W. C. Fields

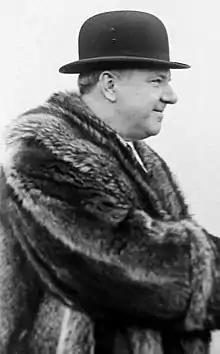

Fields continued personally and with legal counsel to protect his comedy material during the final decades of his career, especially with regard to that material's reuse in his films. For example, he copyrighted his original stage sketch "An Episode at the Dentist's" three times: in January 1919 and twice again in 1928, in July and August. Later, 13 years after its first copyright registration, that same sketch continued to serve Fields as a framework for developing his already noted short "The Dentist". He also copyrighted his 1928 sketch "Stolen Bonds", which in 1933 was translated into scenes for his two-reel "black comedy" "The Fatal Glass of Beer". Other examples of Fields's stage-to-film use of his copyrighted material is the previously discussed 1918 "Follies" sketch "An Episode on the Links" and its recycling in both his 1930 short "The Golf Specialist" and in his feature "You're Telling Me!" in 1934. "The Sleeping Porch" sketch that reappears as an extended segment in "It's a Gift" was copyrighted as well by Fields in 1928. A few more of his copyrighted creations include "An Episode of Lawn Tennis" (1918), "The Mountain Sweep Steaks" (1919), "The Pullman Sleeper" (1921), "Ten Thousand People Killed" (1925), and "The Midget Car" (1930).